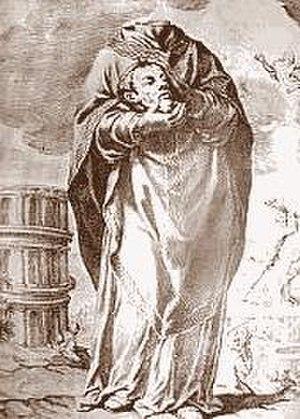
Saint Aphrodise est dit évêque de Béziers. On ne sait rien de sûr à son propos, il aurait vécu au Iᵉʳ siècle et serait venu en Gaule, en compagnie de saint Paul-Serge apôtre de Narbonne, pour évangéliser Béziers. Son nom, comme celui de ses compagnons, associés avec lui dans le martyre, sont identiques à ceux d’un groupe de martyrs de Tarse, fêtés le 22 mars. Jadis fêté à cette date, l’Aphrodise de Béziers a vu sa célébration reportée au 28 avril.